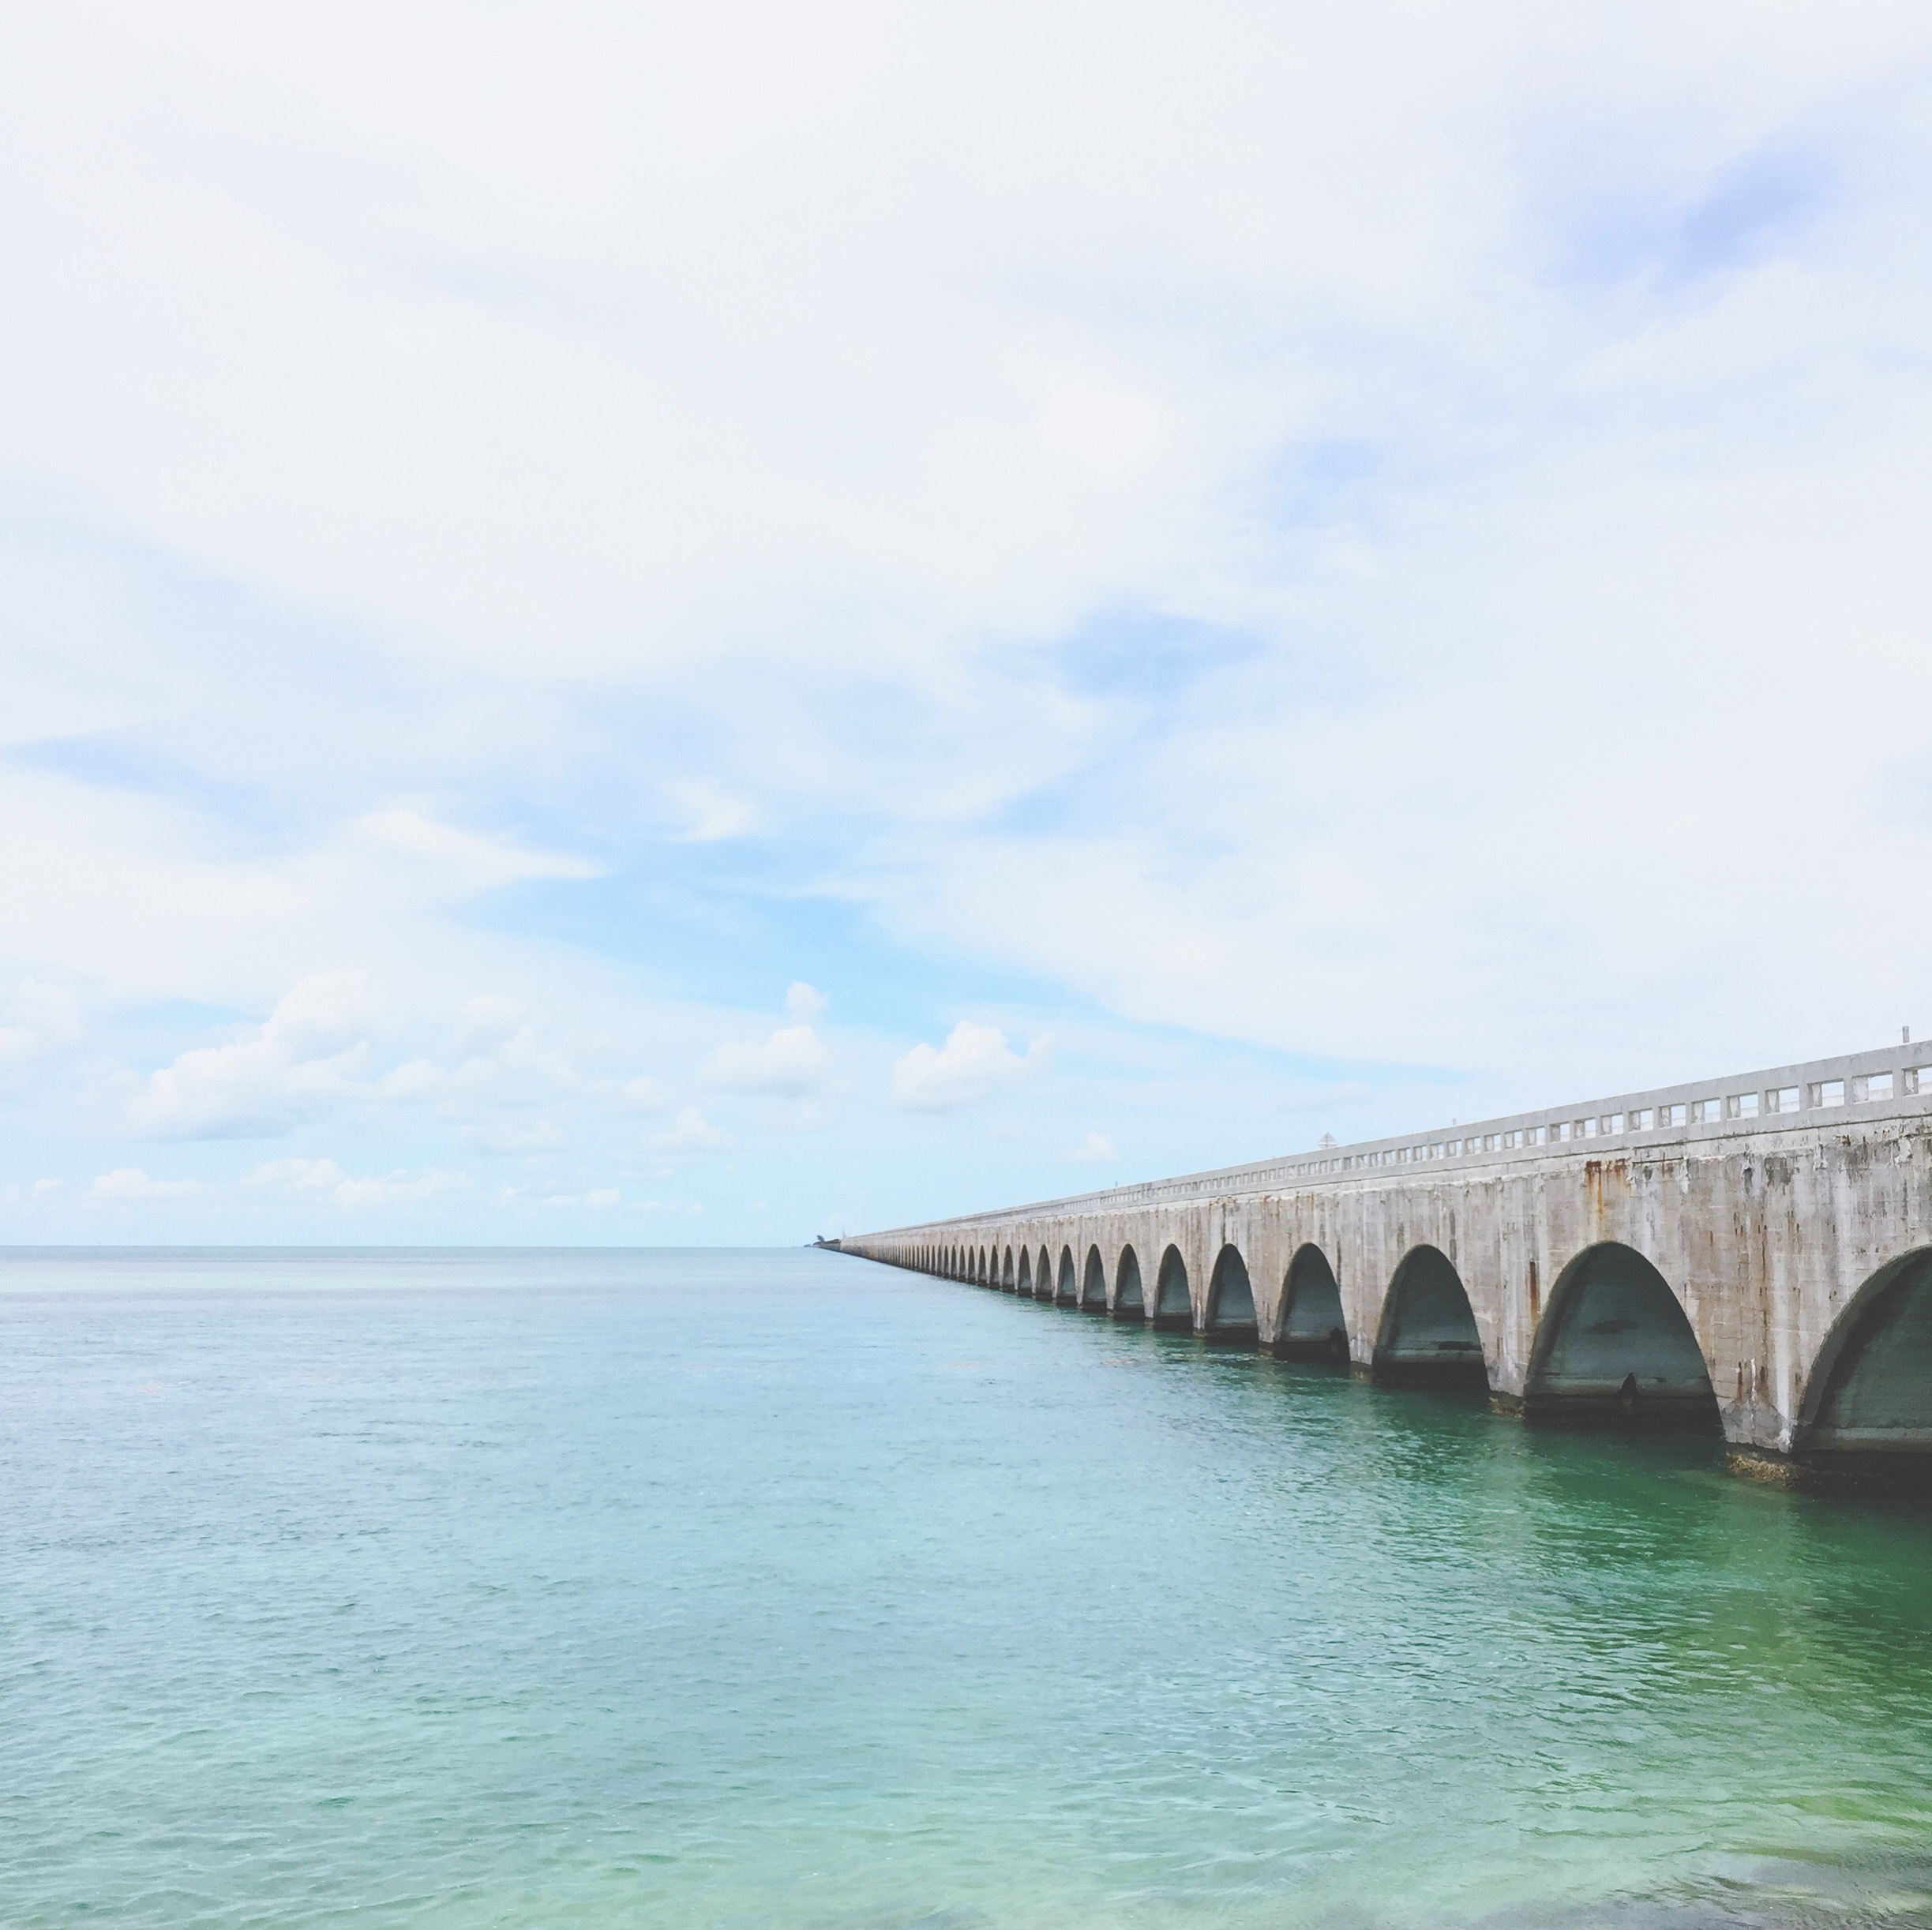
sea, coast, water, ocean, sky, bridge, vacation, vehicle, bay, clouds